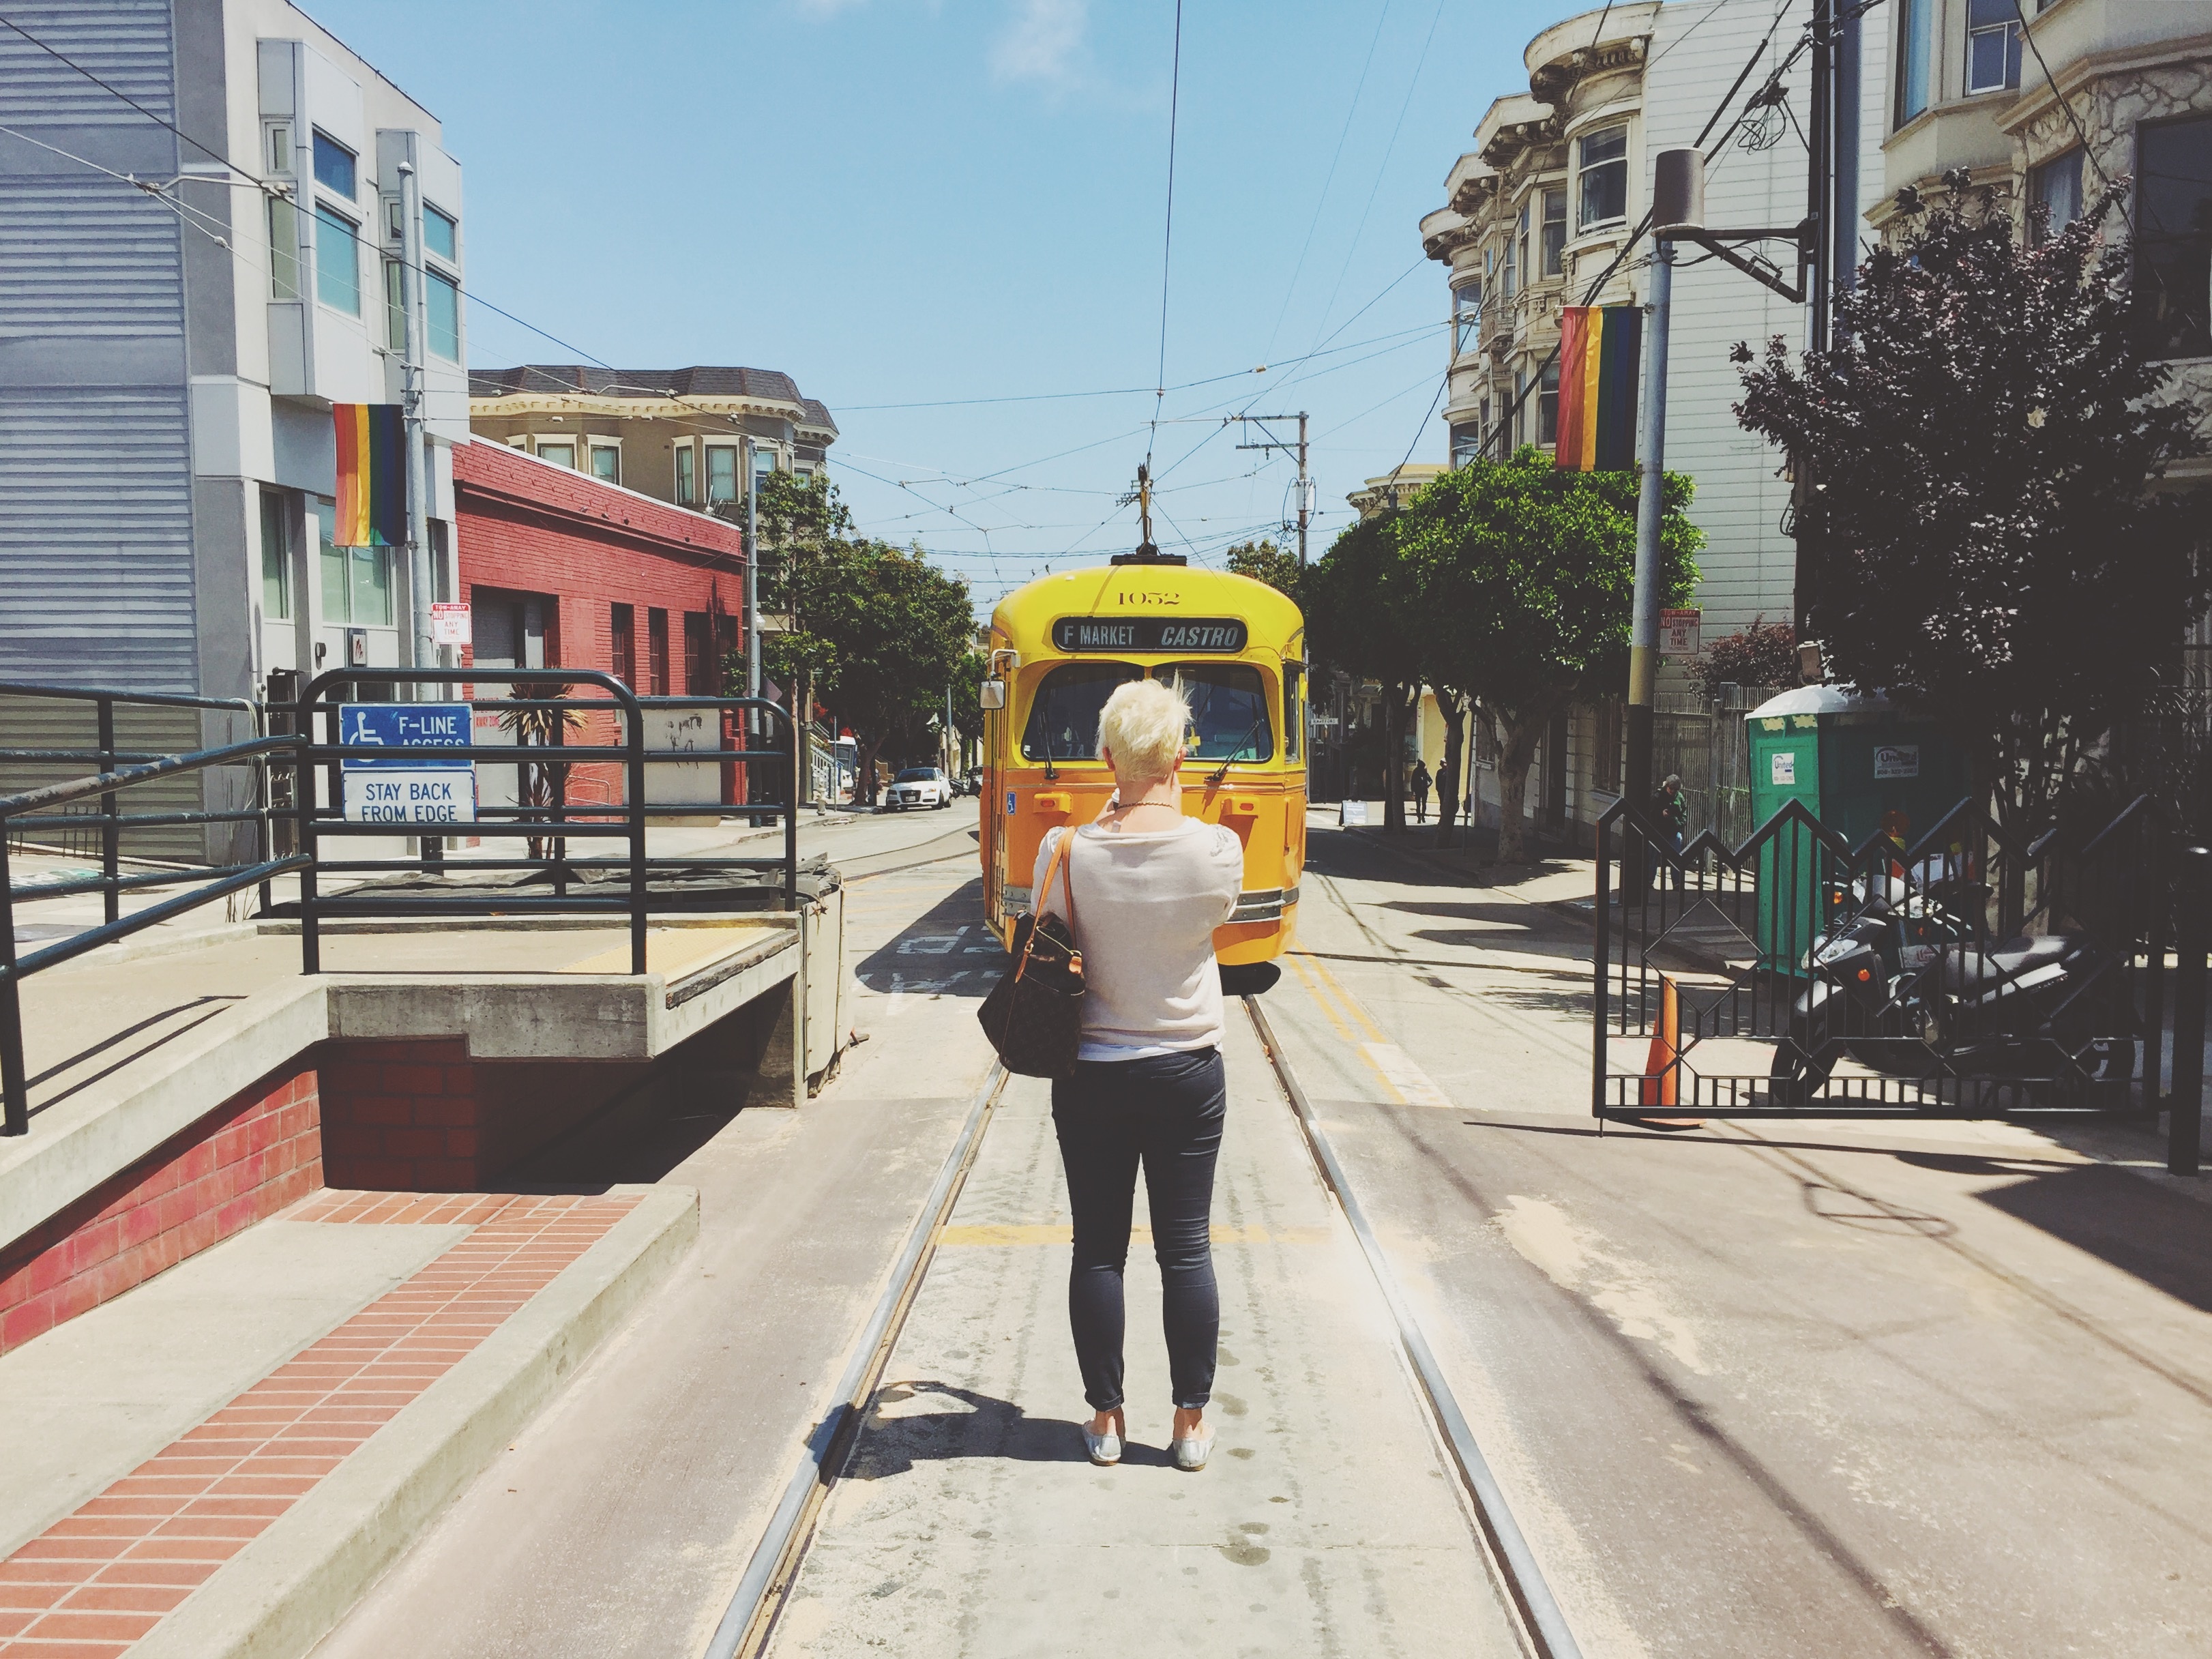
pedestrian, track, road, street, sidewalk, asphalt, tram, transport, vehicle, lane, public transport, neighbourhood, land vehicle, residential area